Elysia crispata

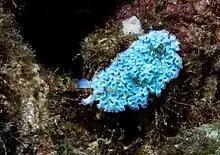
A blue lettuce sea slug. Westpunt, Curacao.

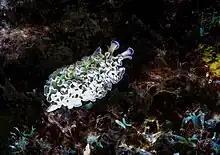
A white and blue lettuce sea slug. Westpunt, Curacao.

Elysia crispata, common name the lettuce sea slug or lettuce slug, is a large and colorful species of sea slug, a marine gastropod mollusk.